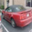
Label: automobile